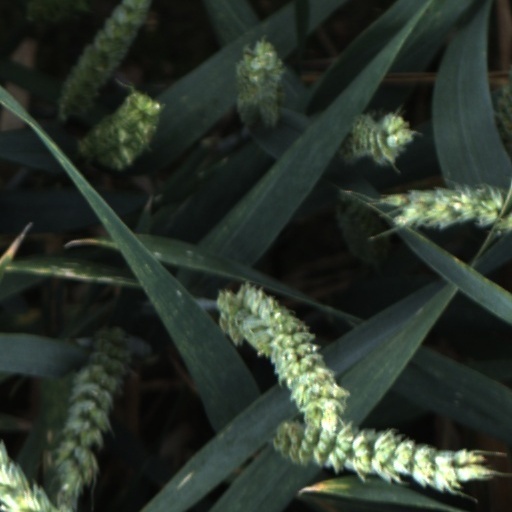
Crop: wheat